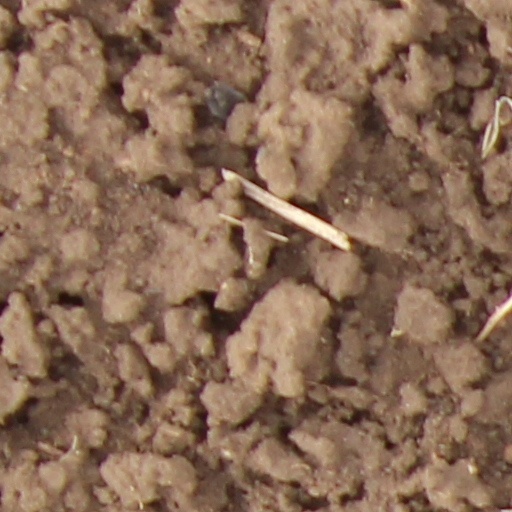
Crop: wheat